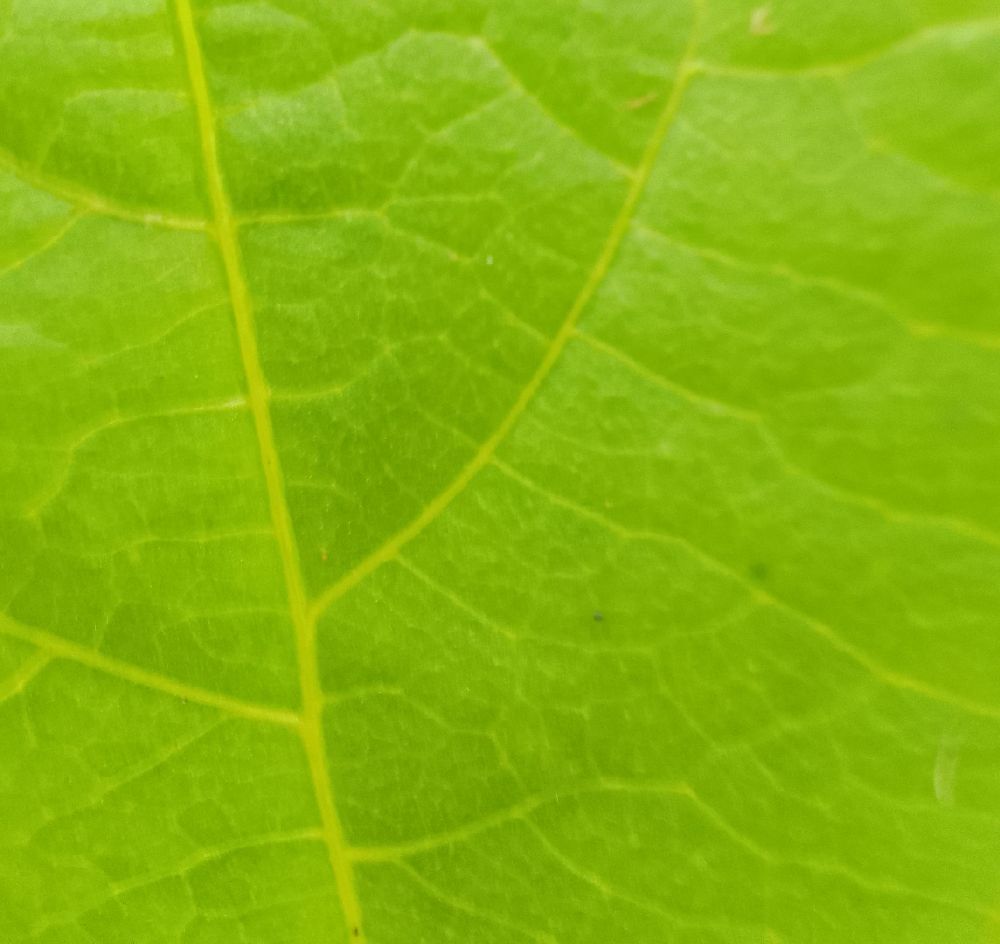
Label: healthy